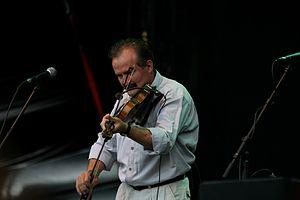
Csík zenekar est un groupe de musique hongrois fondé en 1988 à Kecskemét. Son nom signifie « Orchestre Csík » en hongrois, du nom de son fondateur János Csík. Il est considéré comme le groupe de musique folklorique le plus populaire de la scène hongroise, bien qu'il ne soit que très peu connu à l'étranger.
Le Sziget Festival est un festival de musique hongrois, fondé en 1993 à Budapest. Il est l'héritier de l'Île des étudiants, de l'Île Pepsi. Sziget signifie « île » en hongrois.
La Hongrie est une république constitutionnelle unitaire située en Europe centrale. Elle a pour capitale Budapest, pour langue officielle le hongrois et pour monnaie le forint. Son drapeau est constitué de trois bandes horizontales, rouge, blanche et verte et son hymne national est le Himnusz. D'une superficie de 93 030 km², elle s'étend sur 250 km du nord au sud et 524 km d'est en ouest. Elle a 2 009 km de frontières avec l'Autriche à l'ouest, la Slovénie et la Croatie au sud-ouest, la Serbie au sud, la Roumanie au sud-est, l'Ukraine au nord-est et la Slovaquie au nord.